Window (computing)

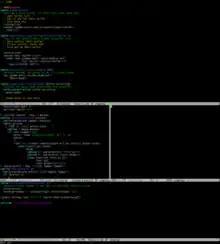
Example of windows on a text-only display. Each grey-bordered area is a separate window showing a different file.

The idea was developed at the Stanford Research Institute (led by Douglas Engelbart). Their earliest systems supported multiple windows, but there was no obvious way to indicate boundaries between them (such as window borders, title bars, etc.).